Answer in natural language. Consider the 3D positions of the objects in the scene and not just the 2D positions in the image. Is the centerpoint of  Doorway at a higher height than dark brown wooden bunk bed with blue bedding? Choose between the following options: yes or no
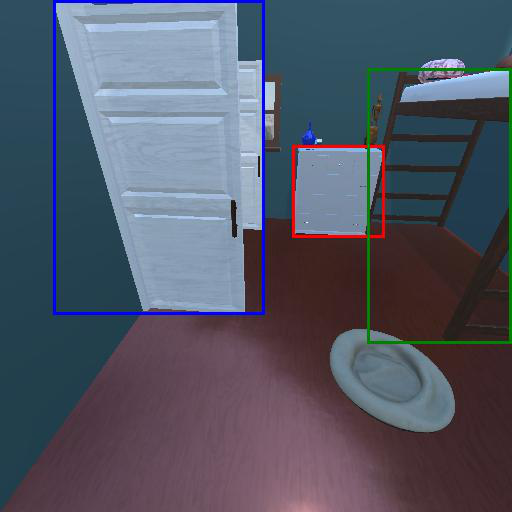
<answer>no</answer>